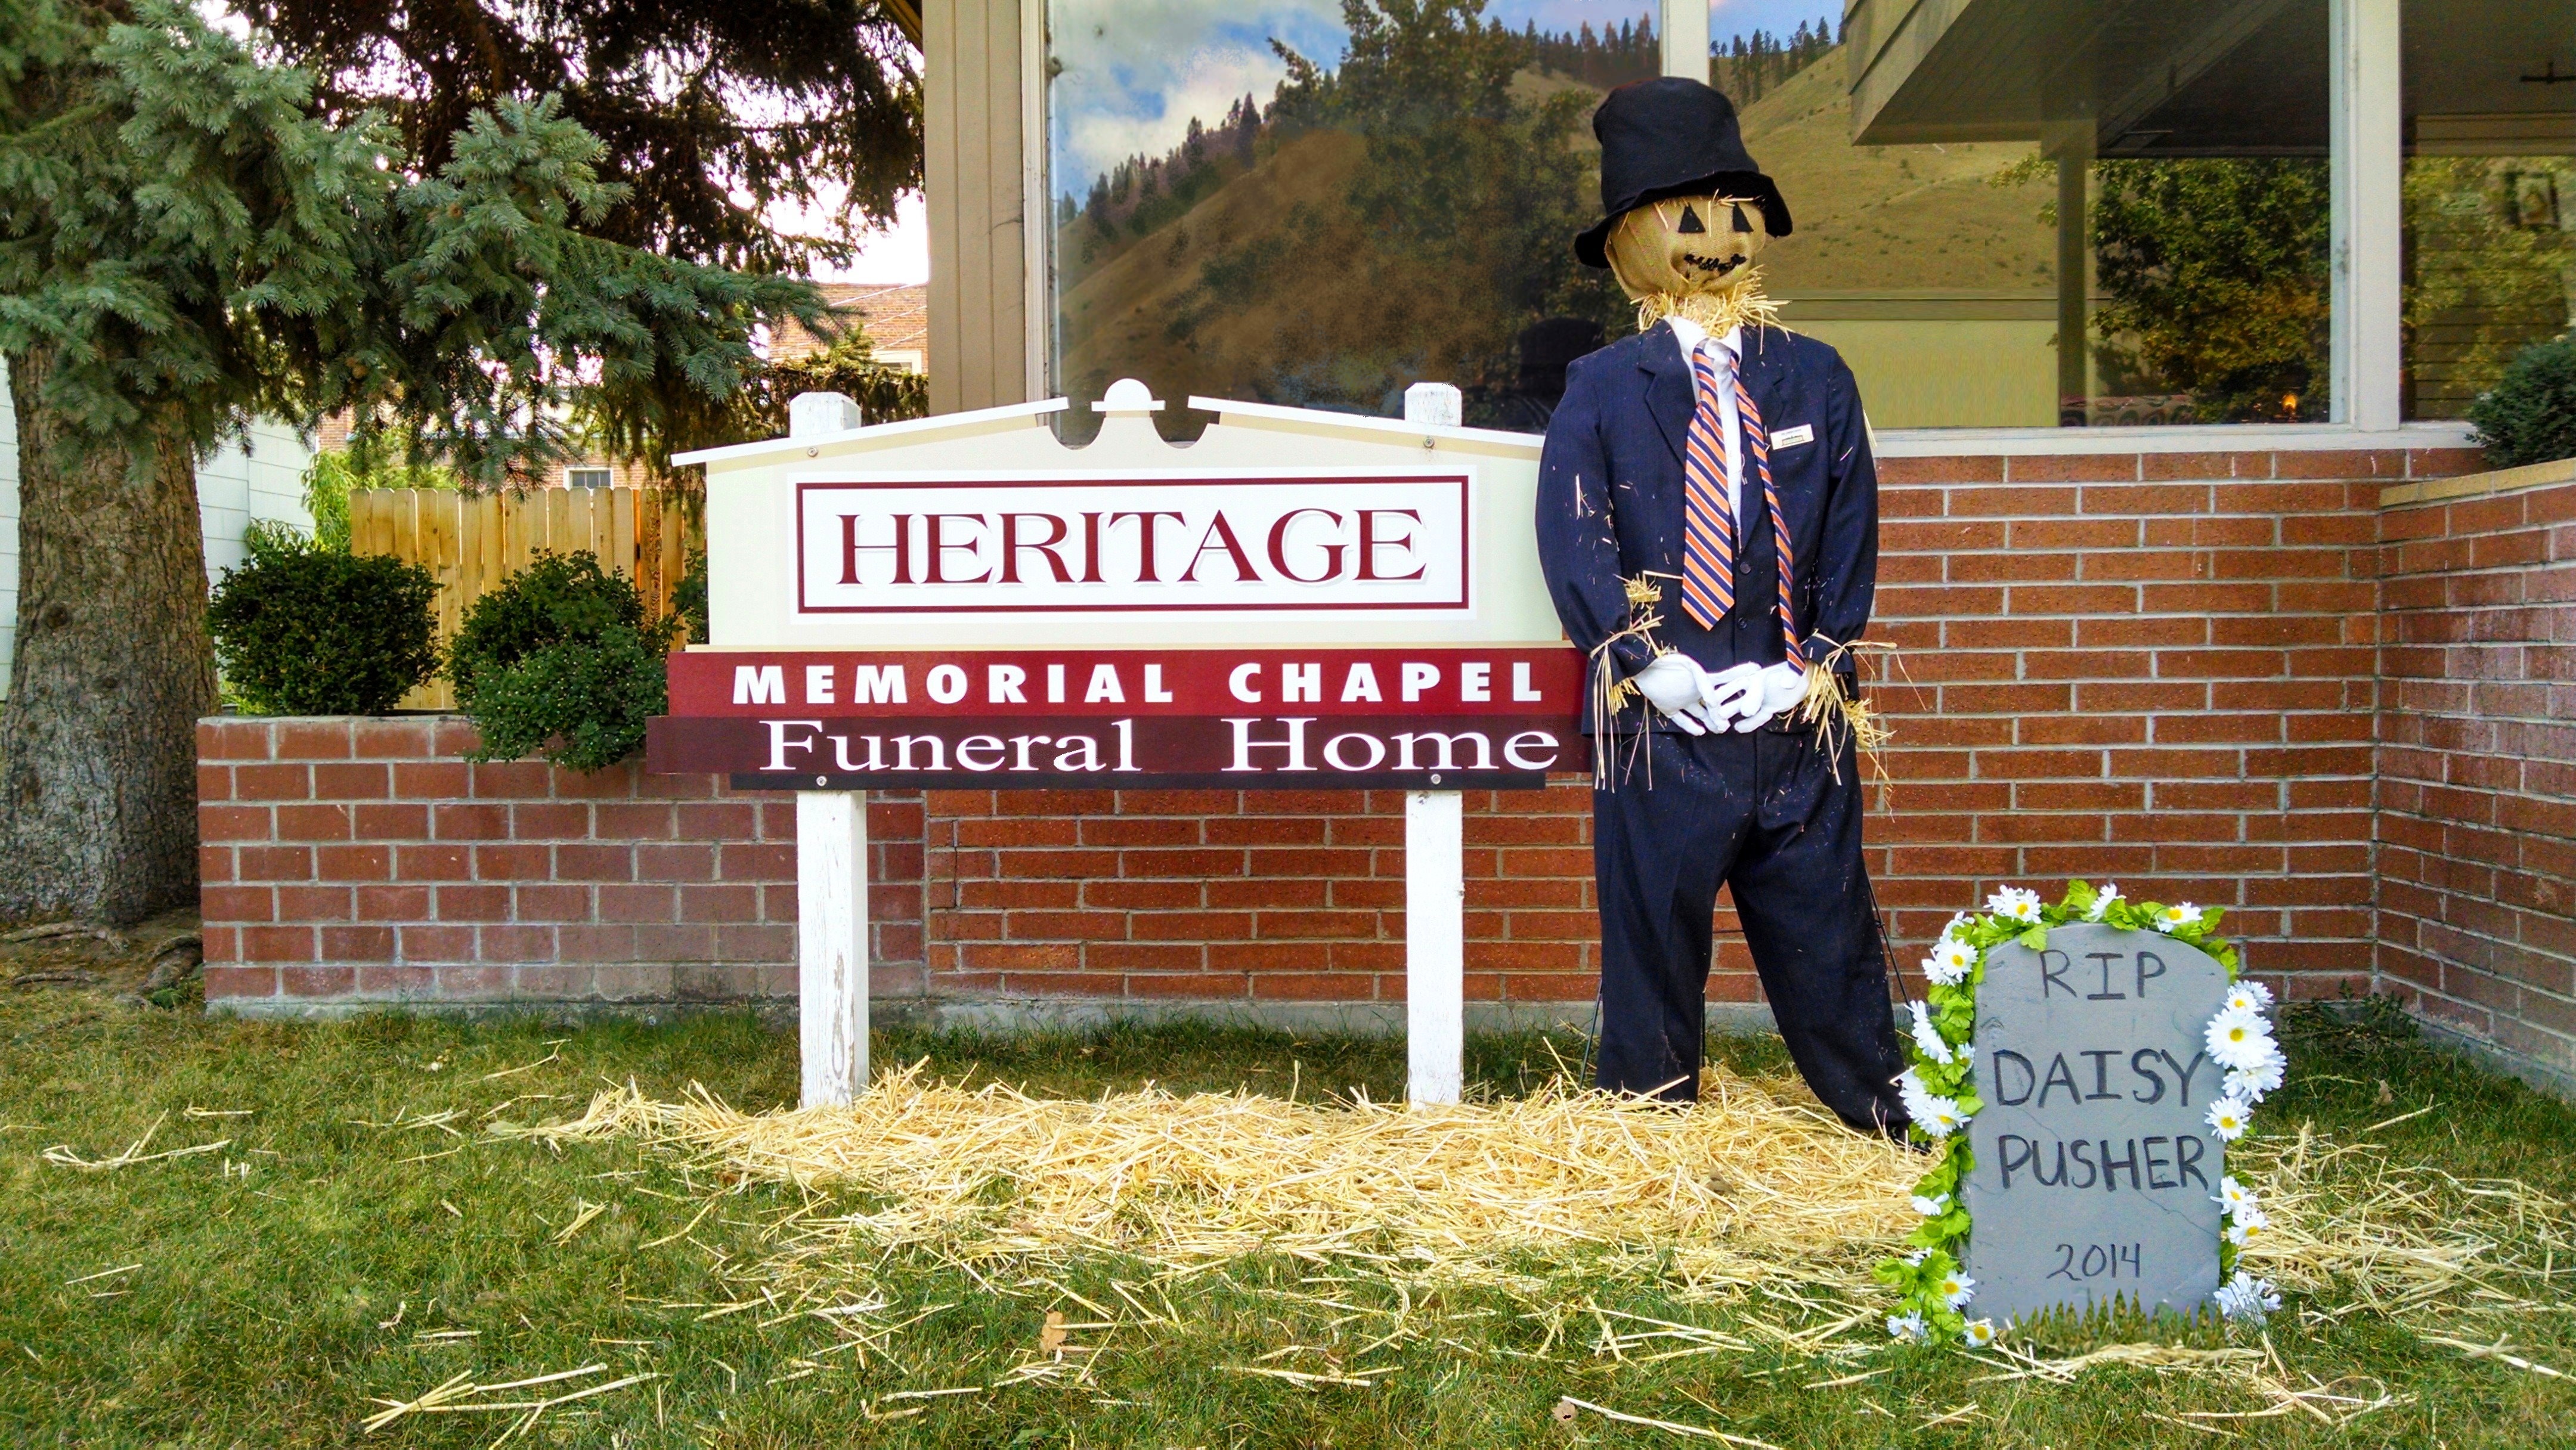
lawn, community, autumn, pumpkin, halloween, death, scarecrow, undertaker, funeral director